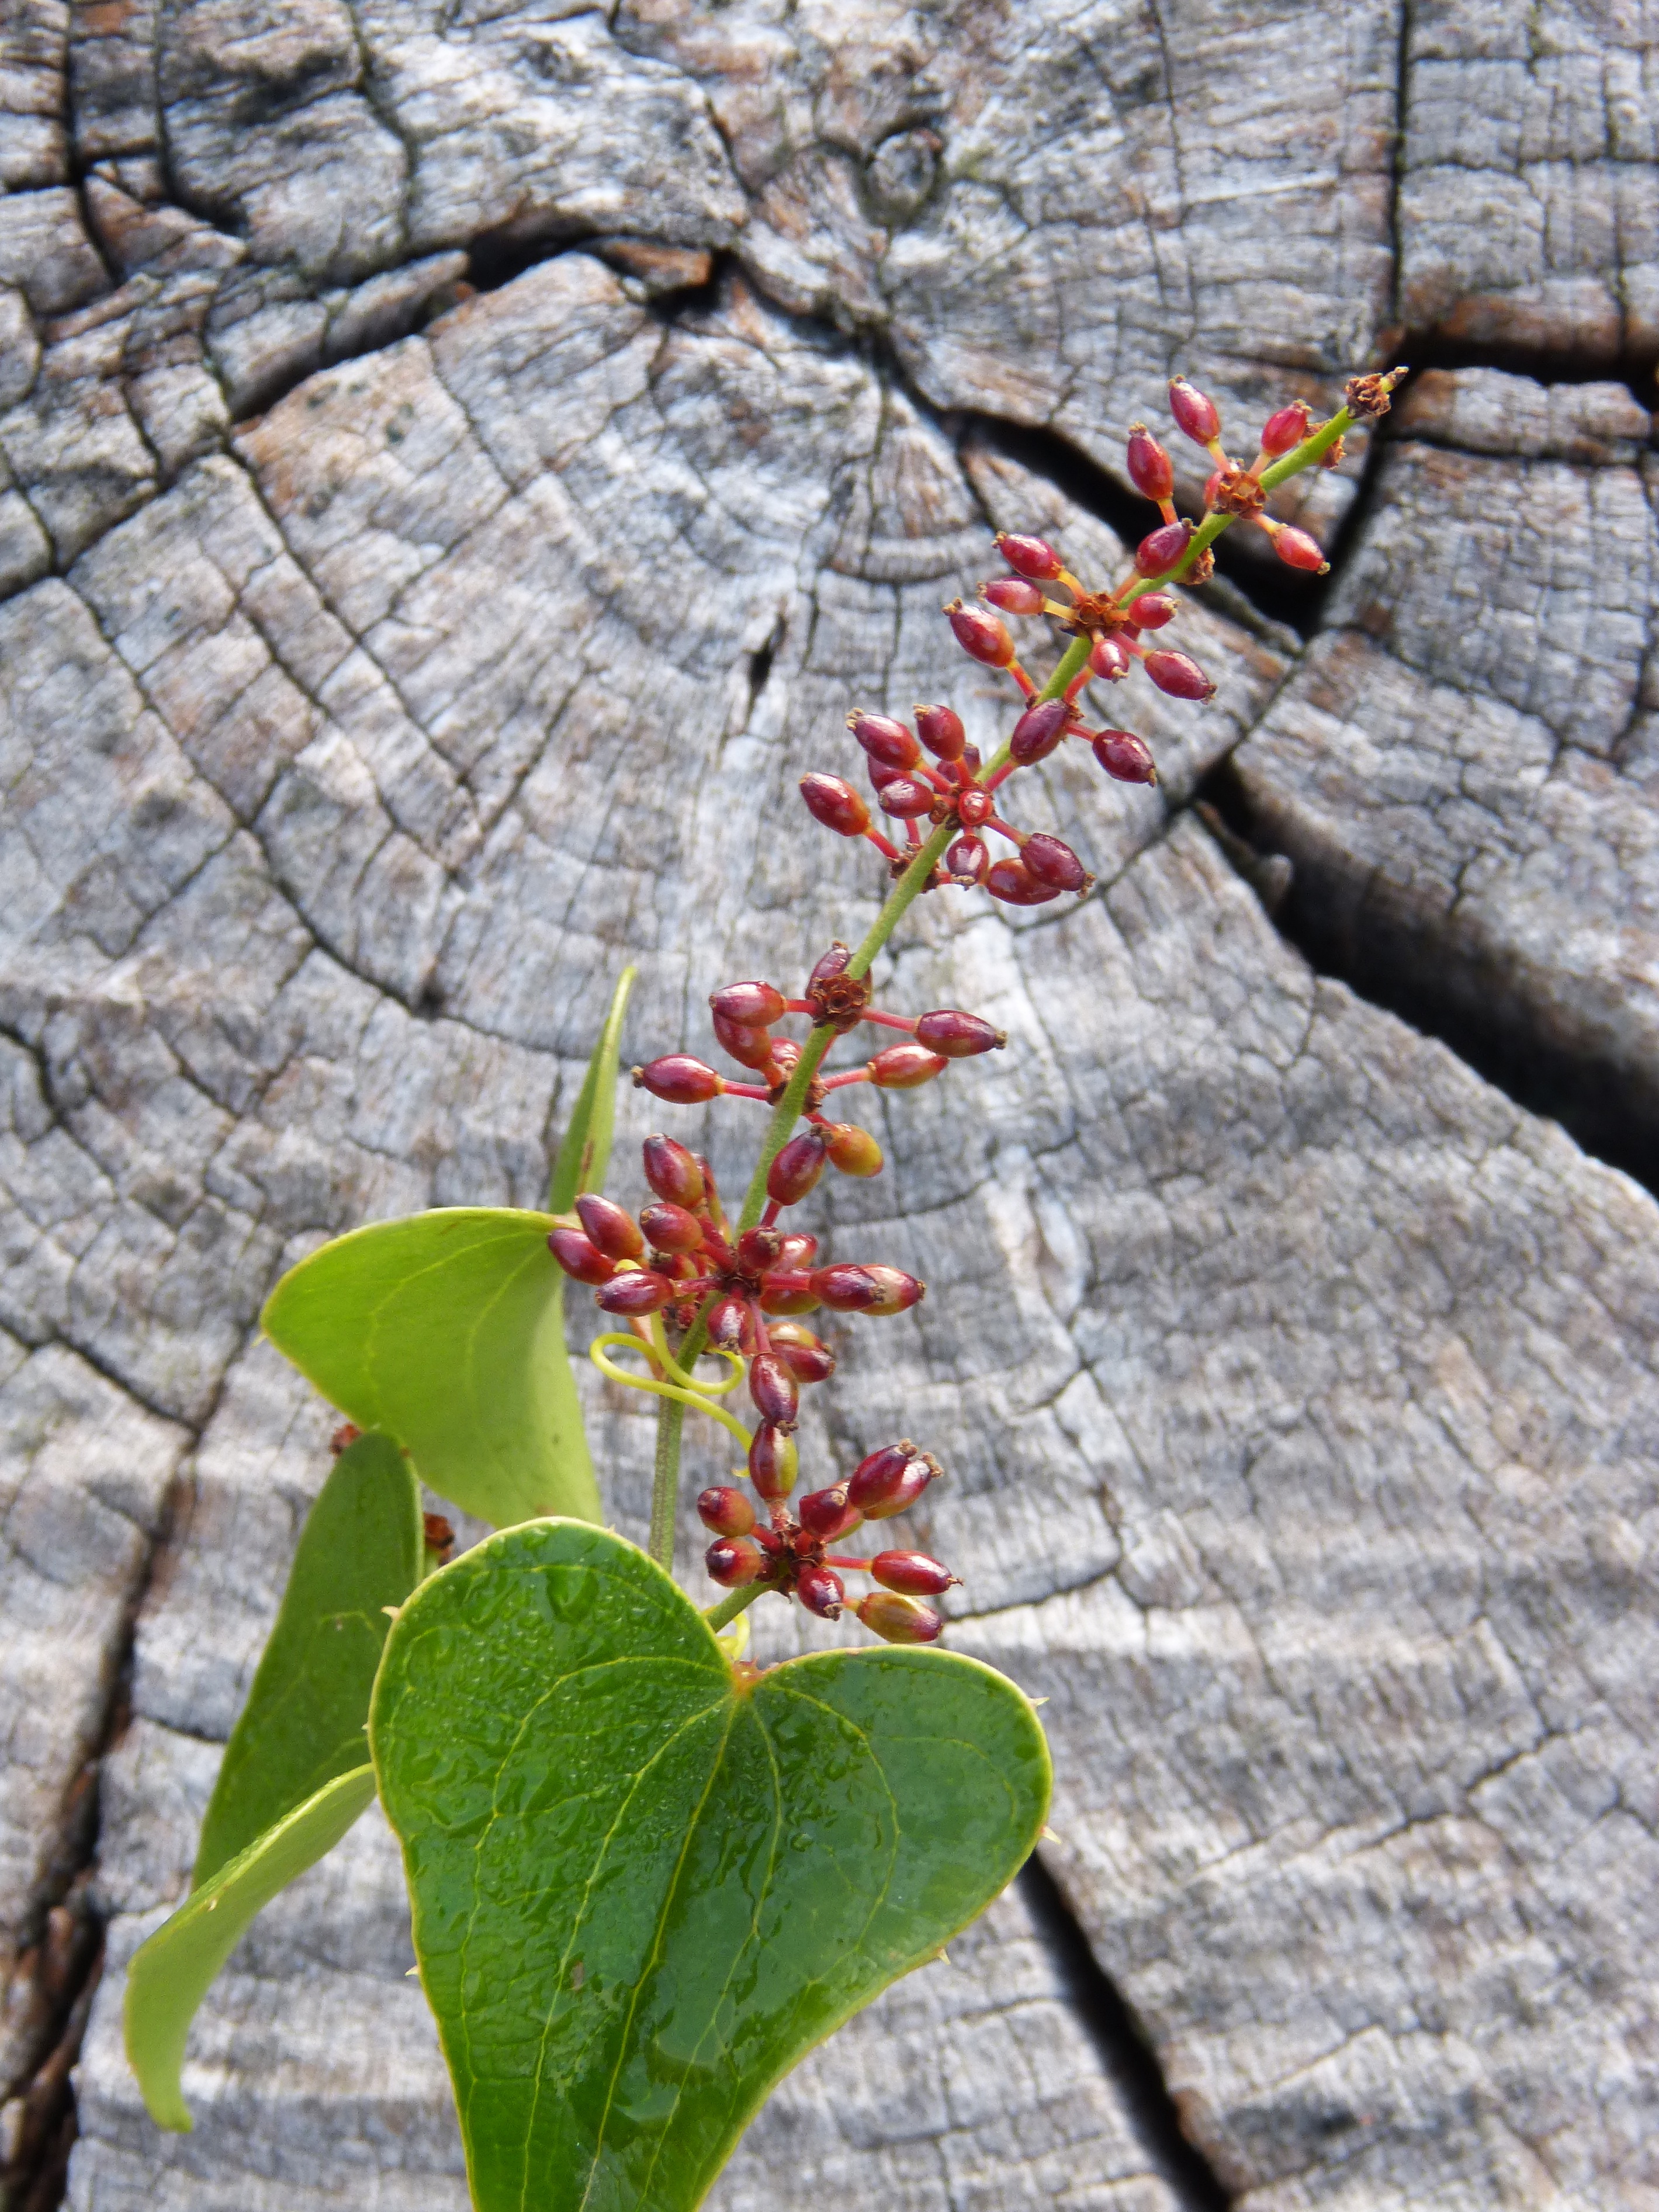
tree, nature, branch, blossom, plant, wood, berry, leaf, flower, spring, produce, autumn, botany, flora, fauna, shrub, thorns, flowering plant, plant wildlife, sarsaparilla, land plant, arinjol